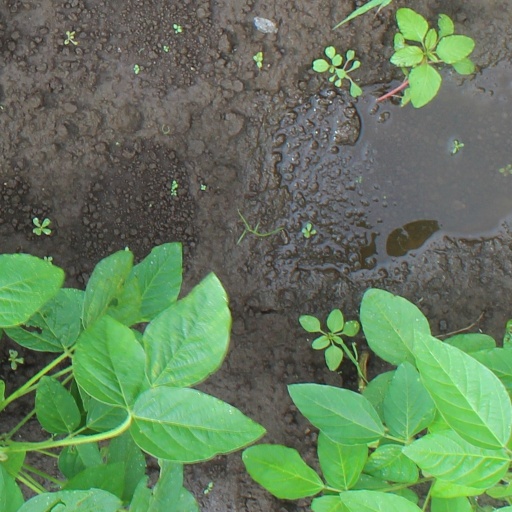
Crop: soybean